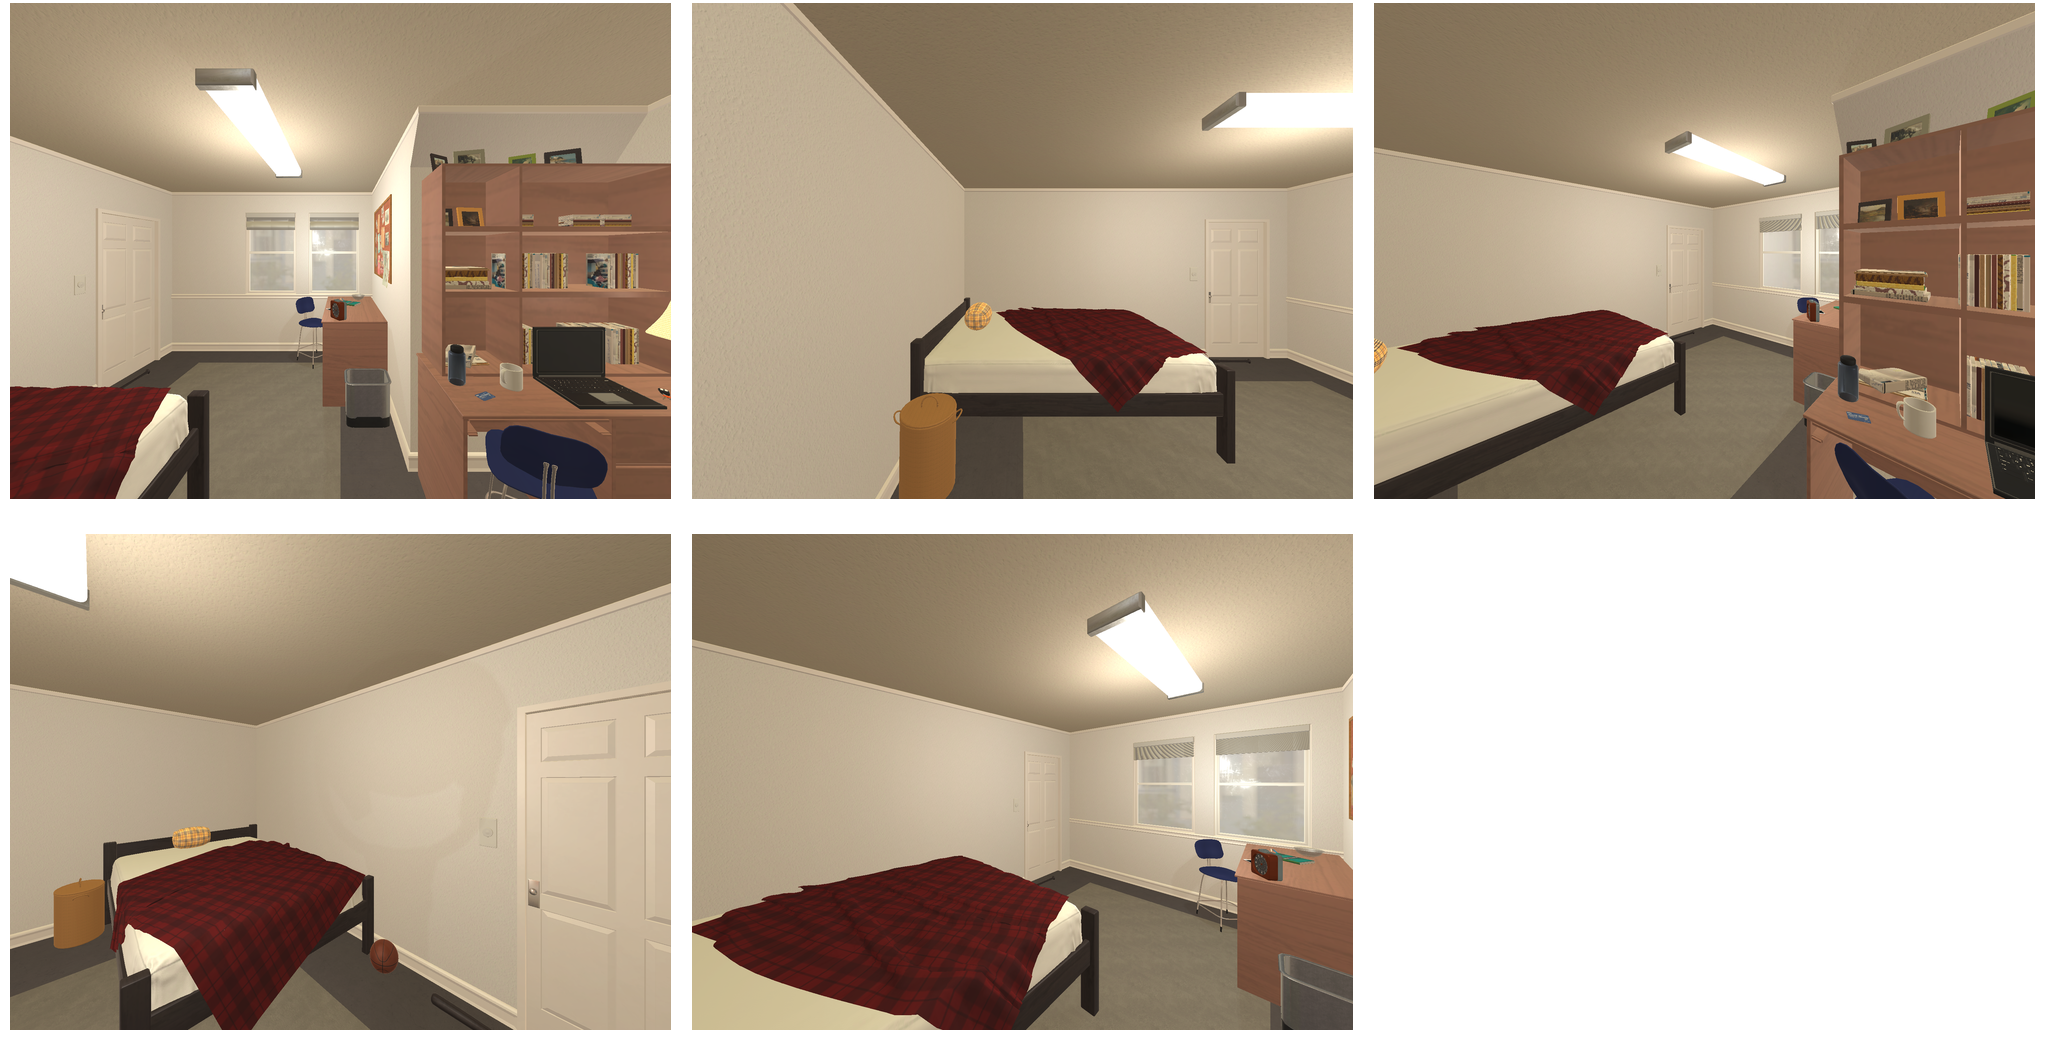Task instruction: Turn on the ceiling light.
Answer: {"task_instruction": "Turn on the ceiling light.", "nodes": ["light switch", "ceiling light"], "edges": [{"functional_relationship": "control", "object1": "light switch", "object2": "ceiling light", "spatial_relations": ["in_front_of", "lower_than", "left_of"], "is_touching": false}], "action_type": "press", "function_type": "device_control"}